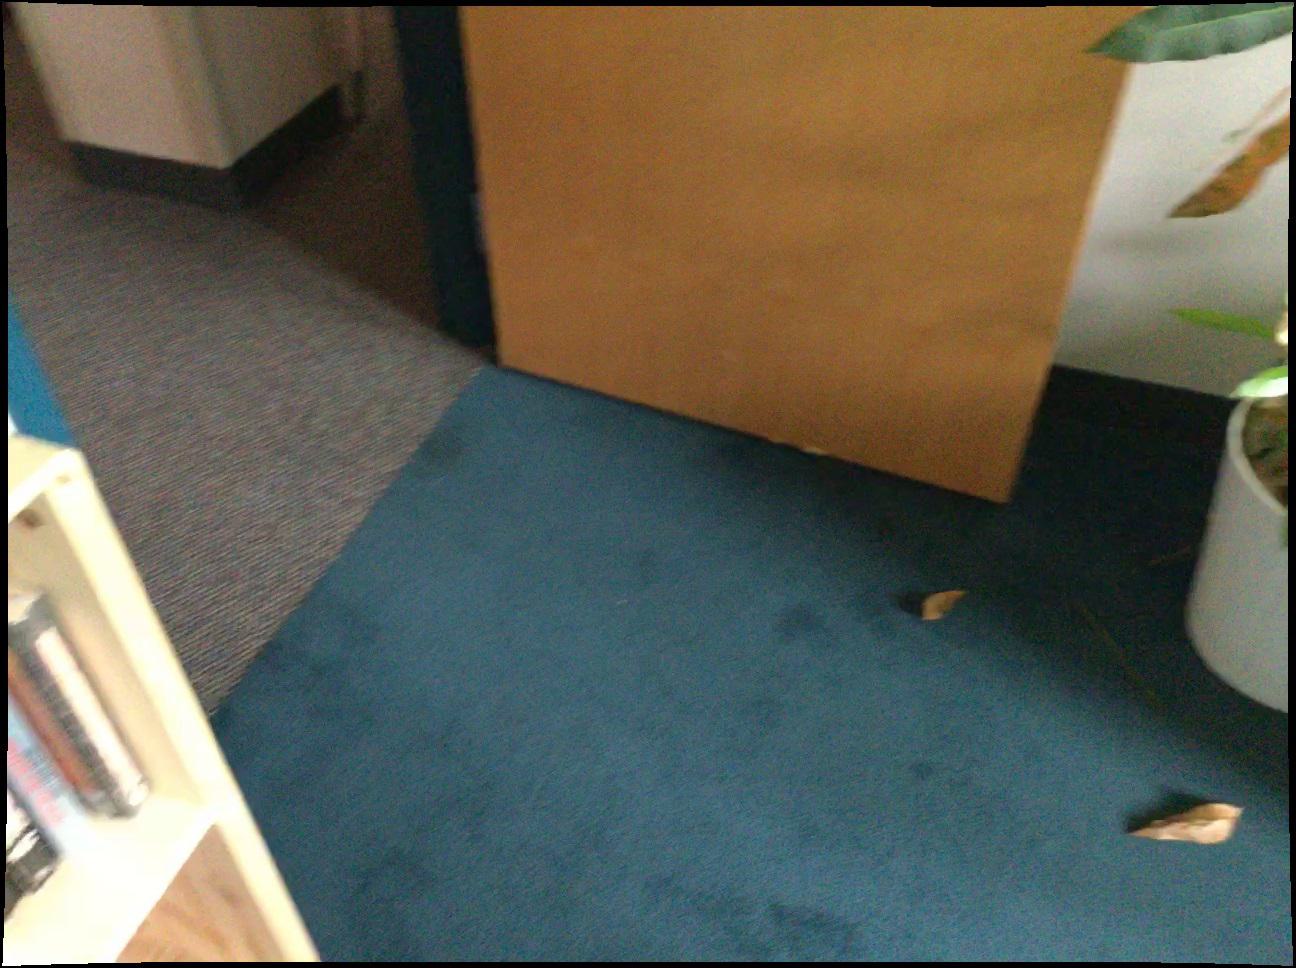
Question: Can the plant fit behind the book from the world's perspective? Final answer should be yes or no.
Answer: Yes